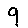
Label: 9